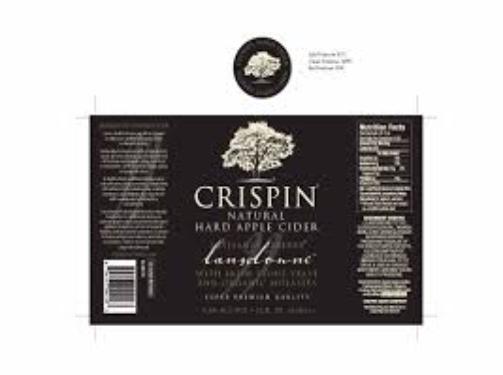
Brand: Crispin Cider
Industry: Food